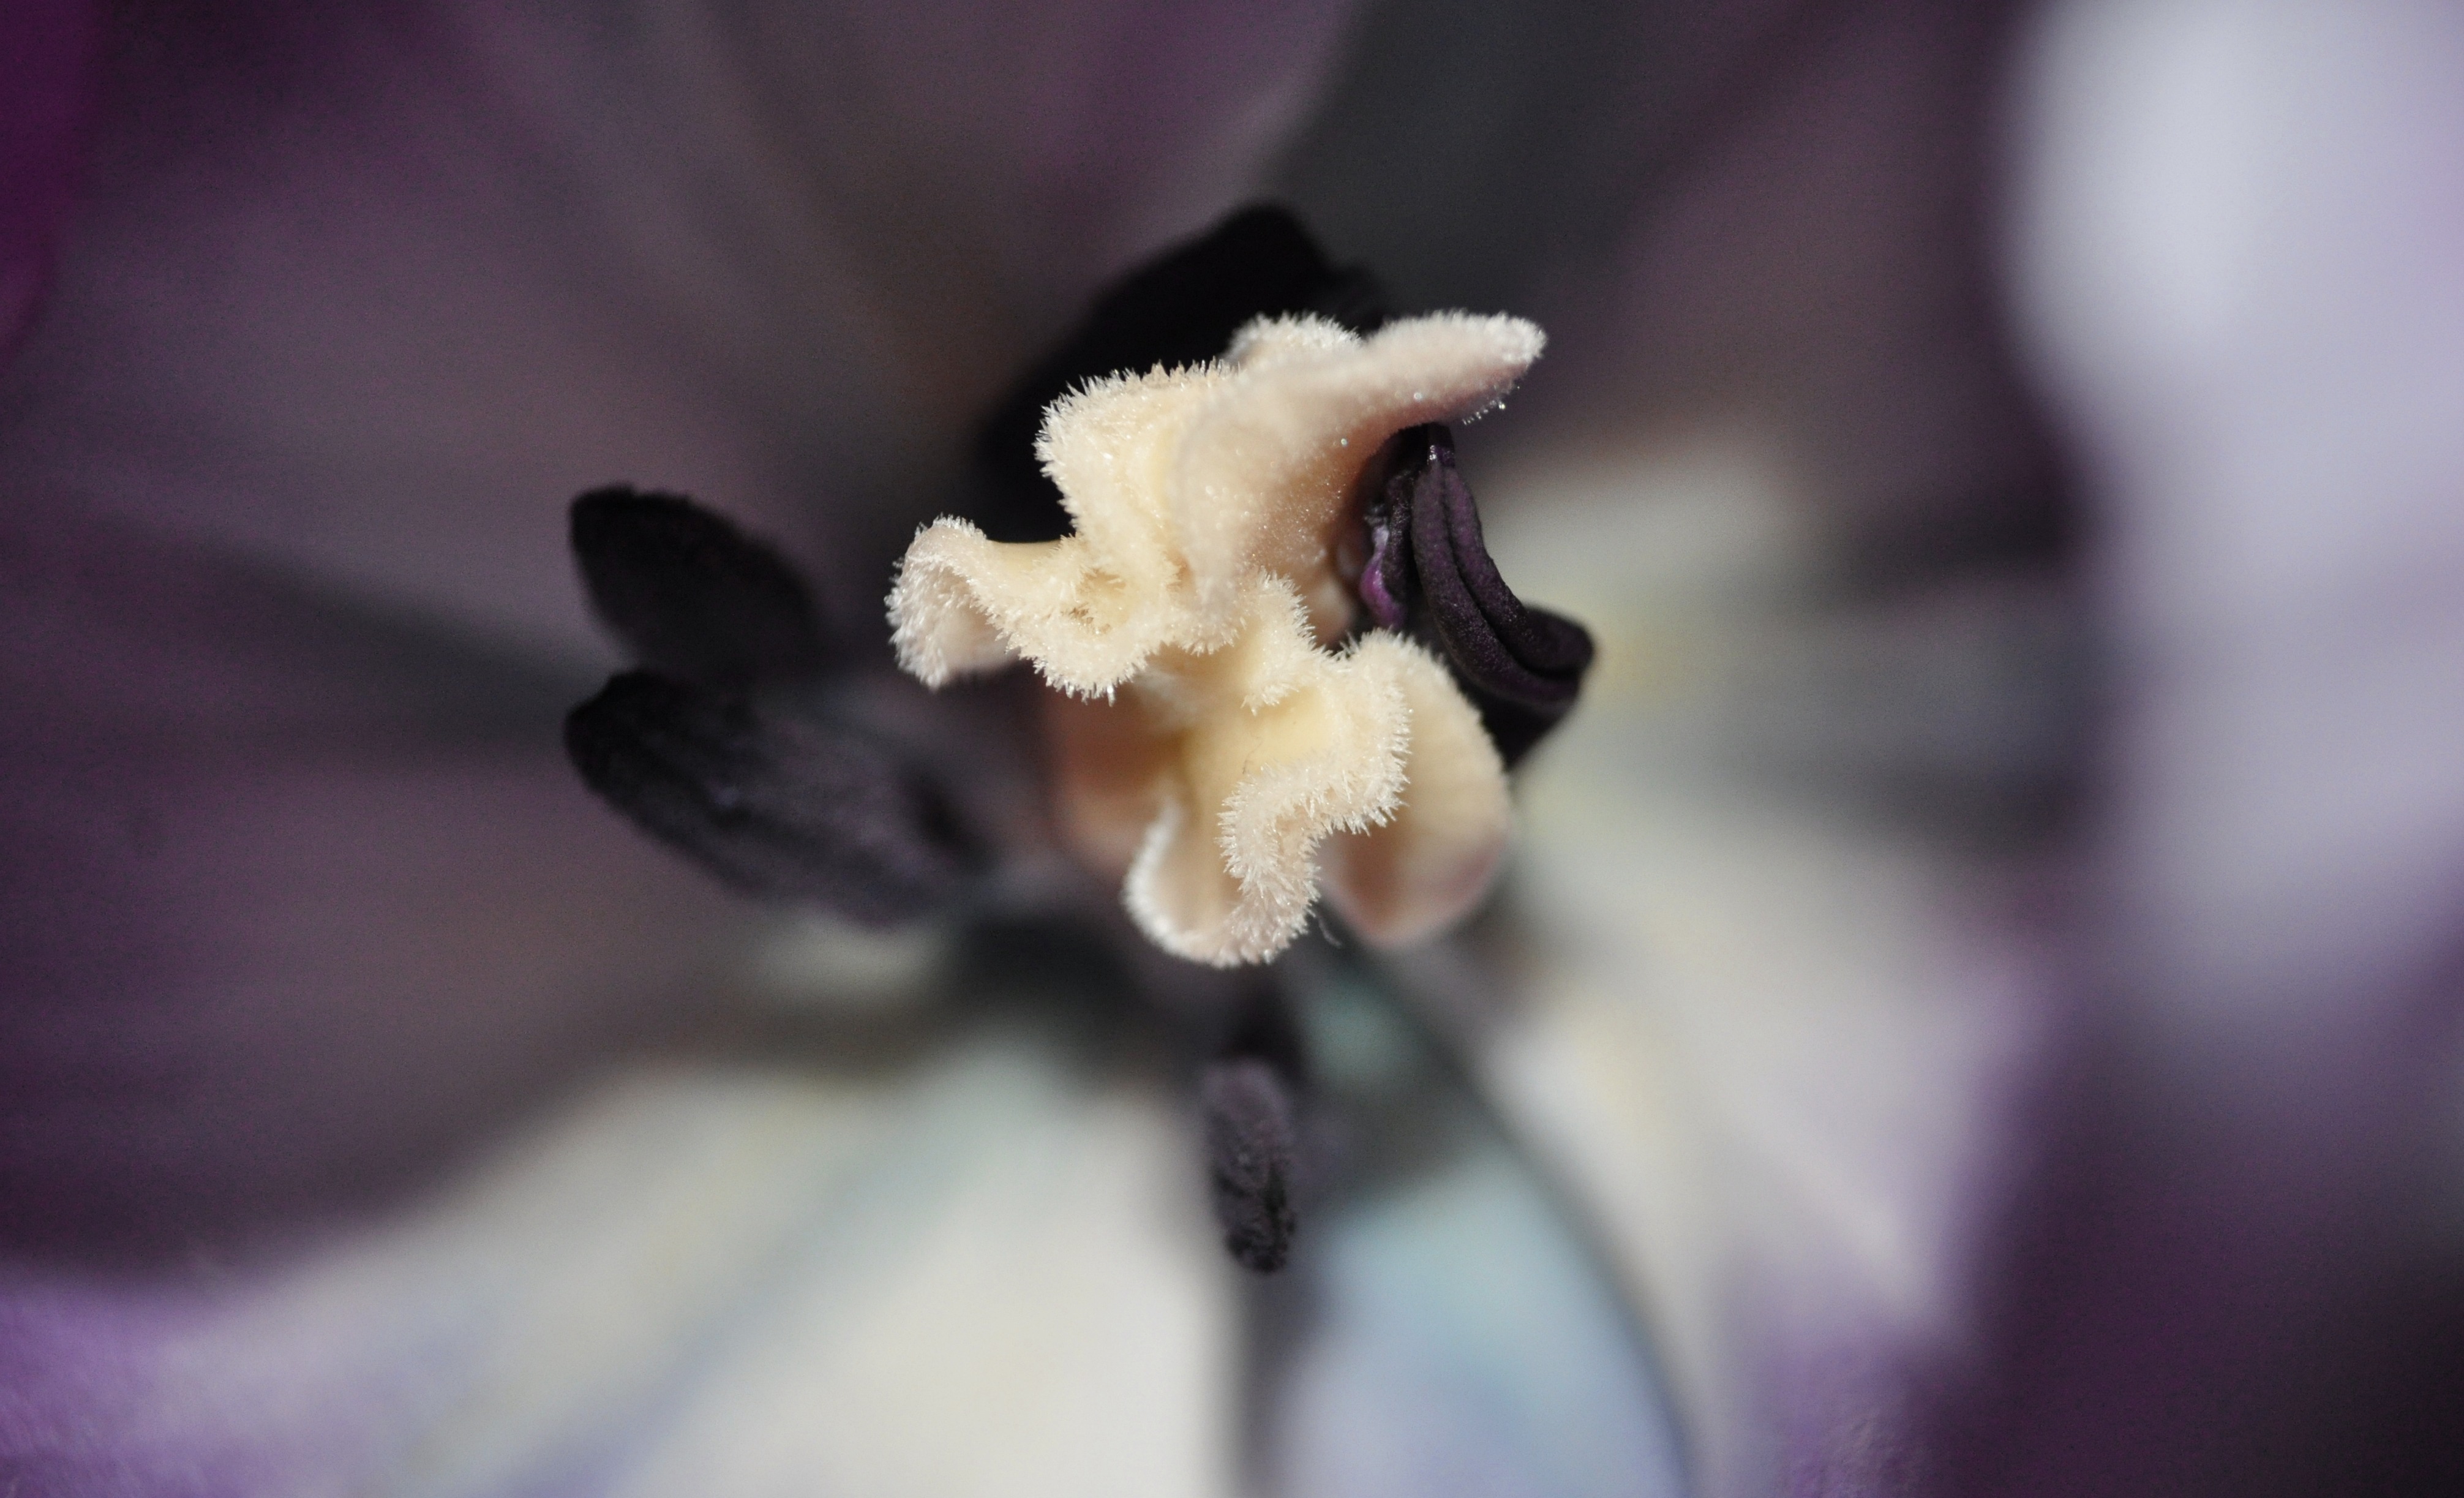
blossom, plant, white, photography, stem, leaf, flower, purple, petal, bloom, floral, environment, spring, herb, natural, botany, blue, agriculture, flora, botanical, orchid, wildflower, close up, human body, outdoors, vegetation, eye, organ, horticulture, organic, macro photography, flowering plant, land plant